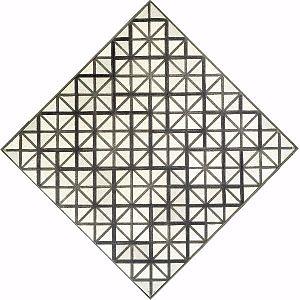
De Stijl est un mouvement artistique des Pays-Bas, fondé en 1917 par Theo van Doesburg, qui publie d'octobre 1917 à janvier 1932 une revue d'art, De Stijl, organe de diffusion des idées néoplasticiennes de Piet Mondrian et des membres du groupe de Stijl. Ces peintres, architectes, sculpteurs et poètes ont profondément influencé l'architecture du XXᵉ siècle, en particulier le Bauhaus et ensuite le style international.
Pieter Cornelis Mondriaan, appelé Piet Mondrian à partir de 1912, né le 7 mars 1872 à Amersfoort aux Pays-Bas, et mort le 1ᵉʳ février 1944 à New York, est un peintre néerlandais reconnu comme l'un des pionniers de l’abstraction.